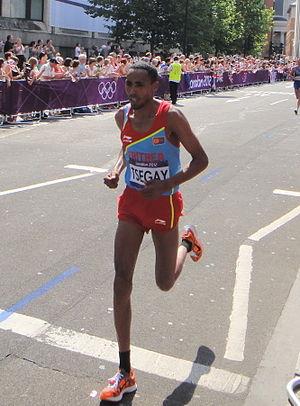
L'Érythrée participe aux Jeux olympiques d'été de 2012 à Londres au Royaume-Uni du 27 juillet au 12 août 2012. Il s'agit de sa 4ᵉ participation à des Jeux d'été.
Samuel Tsegay est un athlète érythréen spécialiste du fond et du cross.